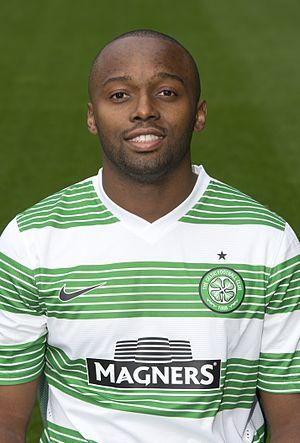
Steven Mouyokolo est un footballeur français né le 24 janvier 1987 à Melun.